L'Impératrice

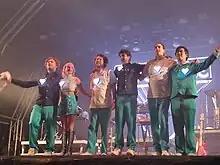
L'Impératrice in 2023

L'Impératrice ("The Empress") is a French pop and nu-disco band from Paris, formed in 2012. They are signed to French independent record label microqlima.